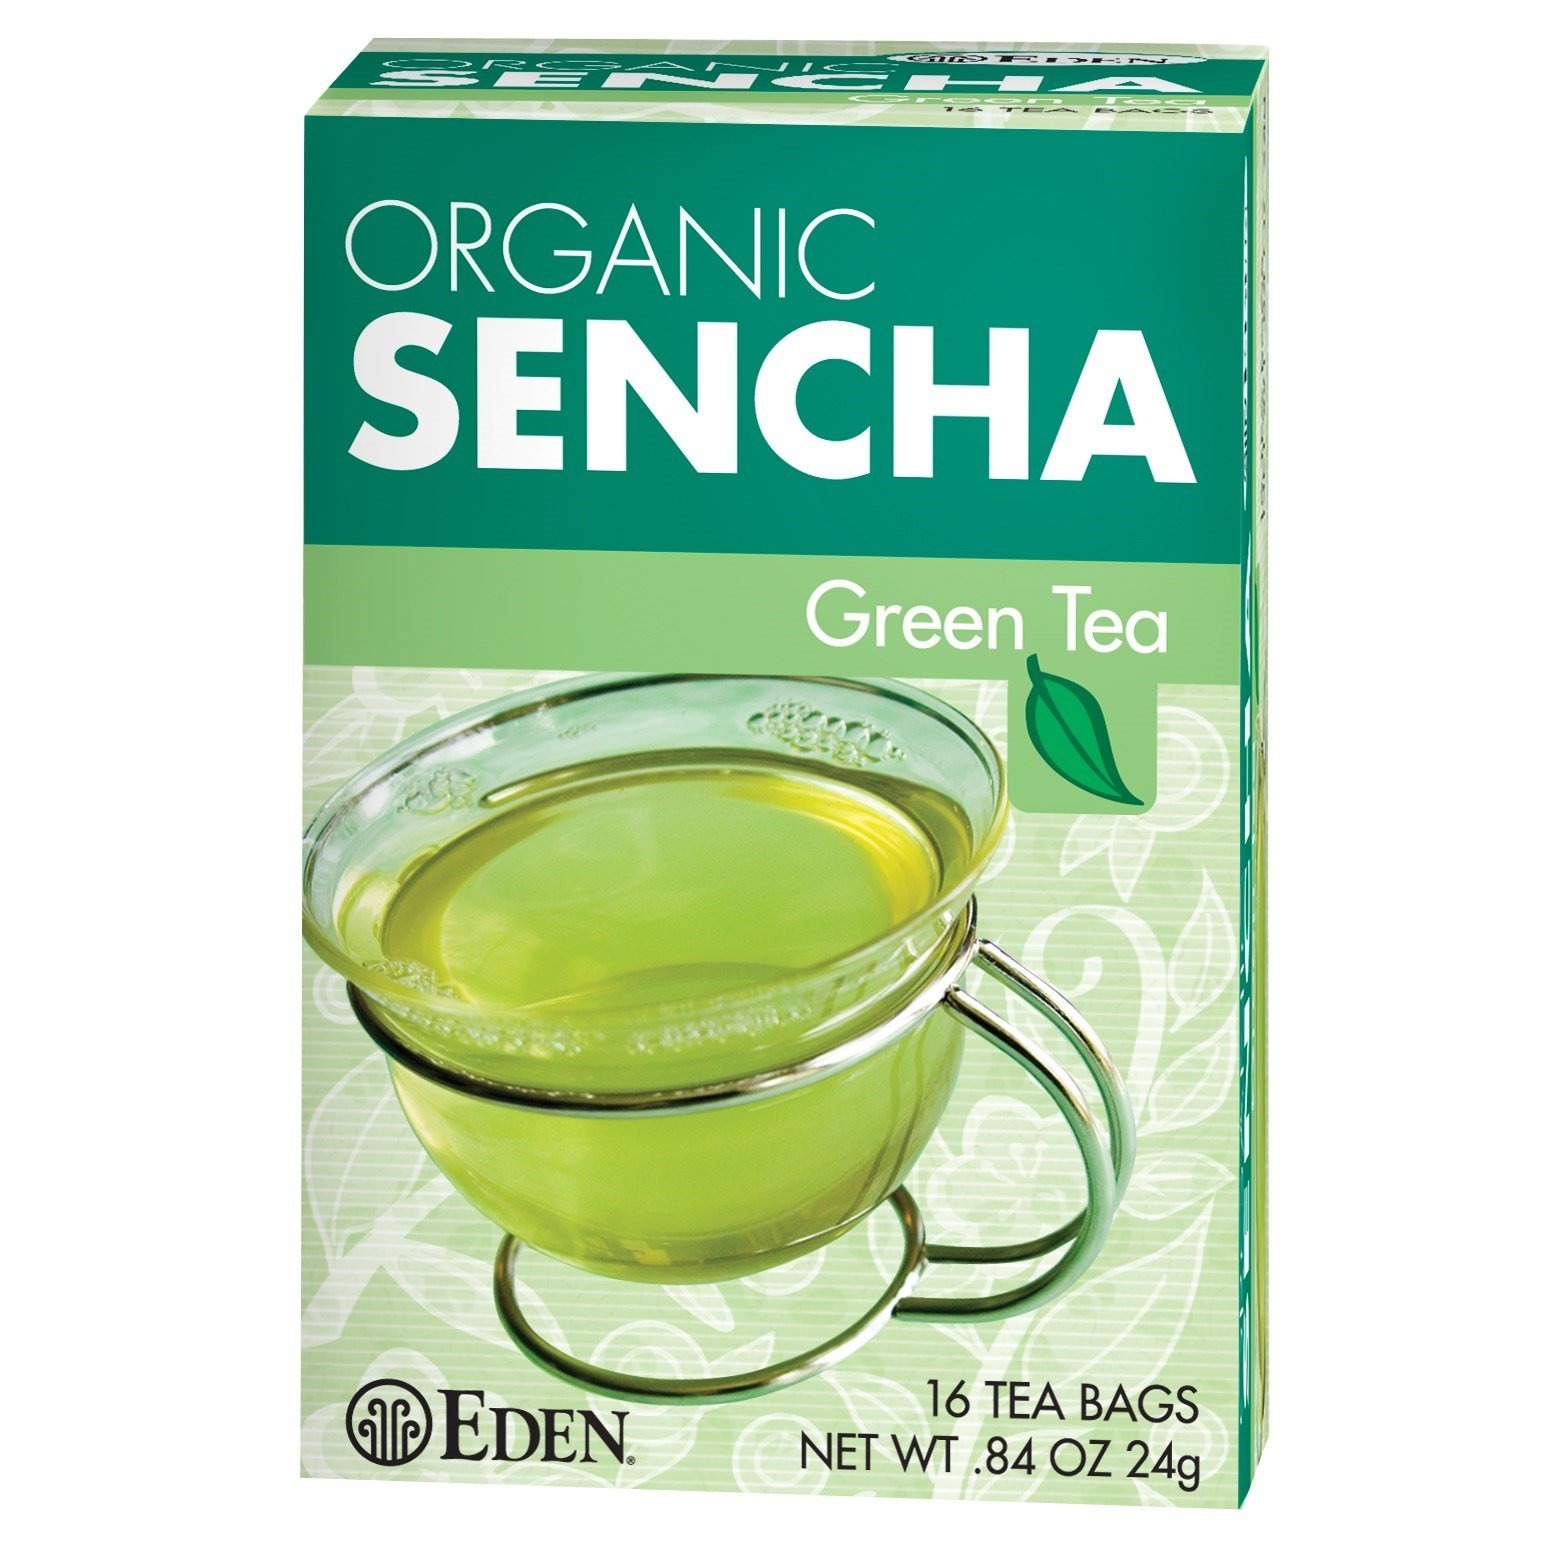
Item Name: Eden Foods Tea Sencha Green Organic, 16 ct
Bullet Point 1: Country of origin is United States
Bullet Point 2: The package dimension of the product is 4.7"L x 3.3"W x 2.8"H
Value: 16.0
Unit: Count

Price: 5.44